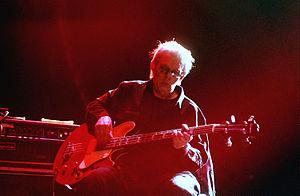
Jack Casady, né John William Casady le 13 avril 1944, est un bassiste américain, membre du groupe Jefferson Airplane, puis fondateur de Hot Tuna avec Jorma Kaukonen. Son travail avec Jefferson Airplane a révolutionné le rôle de la basse dans un groupe de rock, avec un jeu mélodique et partiellement improvisé, et non simplement rythmique. Il a même reçu le surnom "God" par certains bassistes et critiques musicaux.